Battle of Groton Heights

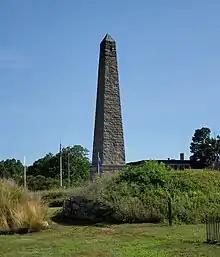
The Groton Monument and national historic site is set on the place of battle

The casualties and losses at Fort Griswold marked one of the greatest in the history of Groton and Connecticut, and was one of the last British victories in North America before the end of the war. The battle left nearly 100 families homeless and destroyed nine public buildings and much of the town's waterfront. The state identified losses in 1792 that totaled more than £61,000, or $200,000 Continental dollars. Some who lost homes or property were awarded land in the Western Reserve.